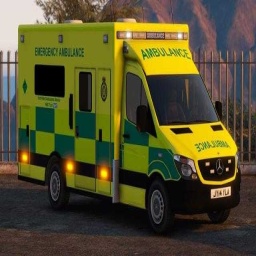
Label: ambulance